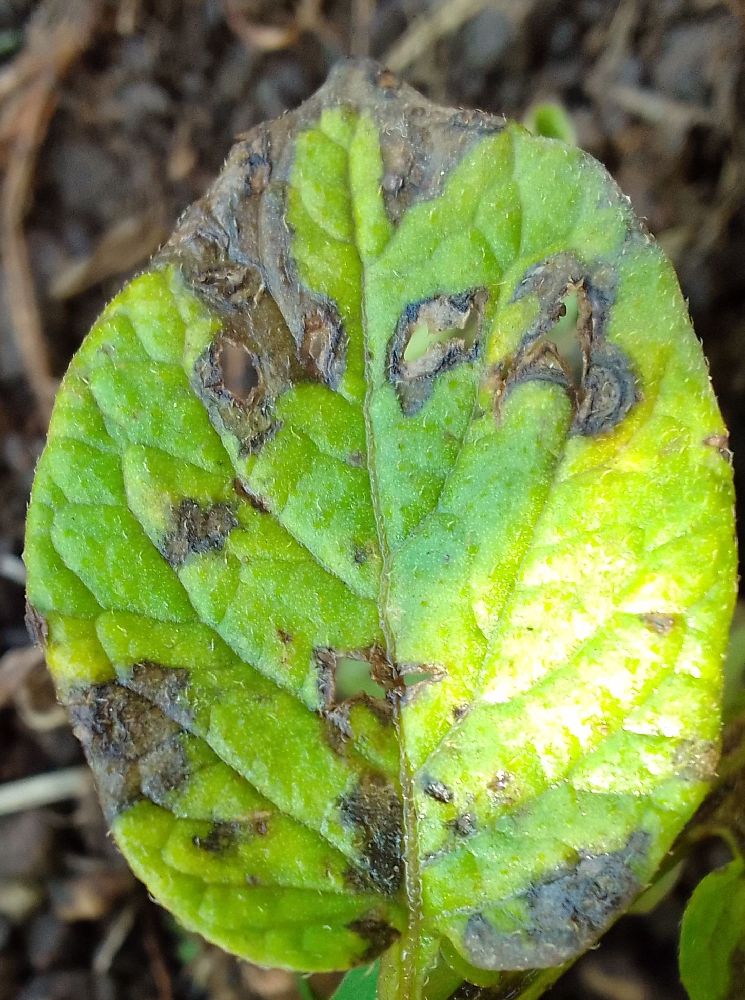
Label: Early blight